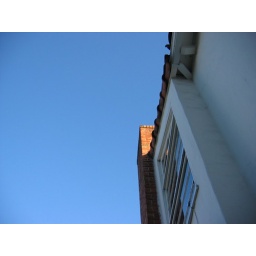
i find such satisfaction in photos with big blue sections of the sky in the bg